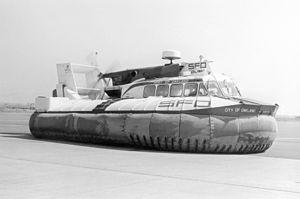
Saunders-Roe est un constructeur aéronautique britannique disparu.